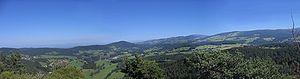
Panorama forézien vu depuis le rocher de l'Olme (commune de Chalmazel)
Le Forez est une région naturelle et historique française située, pour l'essentiel, dans la partie centrale de l'actuel département de la Loire.